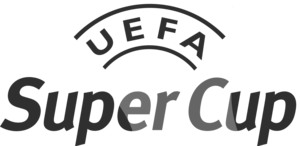
UEFA Super Cup
UEFA Super Cup er en årlig fodboldkamp, organiseret af UEFA, der bliver spillet imellem mesteren af Champions League og mesteren af Europa League fra tidligere sæson. Kampen spilles i starten af en fodboldsæson, normalt på en fredag. Stade Louis II i Monaco har været kampens spillested 1998-2012. Turneringen er efterfølgende blevet spillet på forskellige neutrale baner i Europa, såsom Eden Arena i Prag, Cardiff City Stadium i Wales og Mikheil Meshki Stadium i Tbilisi.